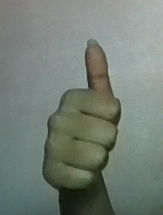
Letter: aleff